Bill Walton (footballer)

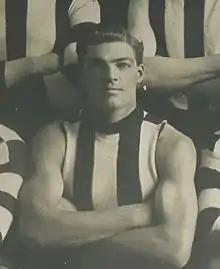
Walton in 1919

William Henry Walton (3 September 1894 – 24 July 1953) was an Australian rules footballer who played with Collingwood in the Victorian Football League (VFL).